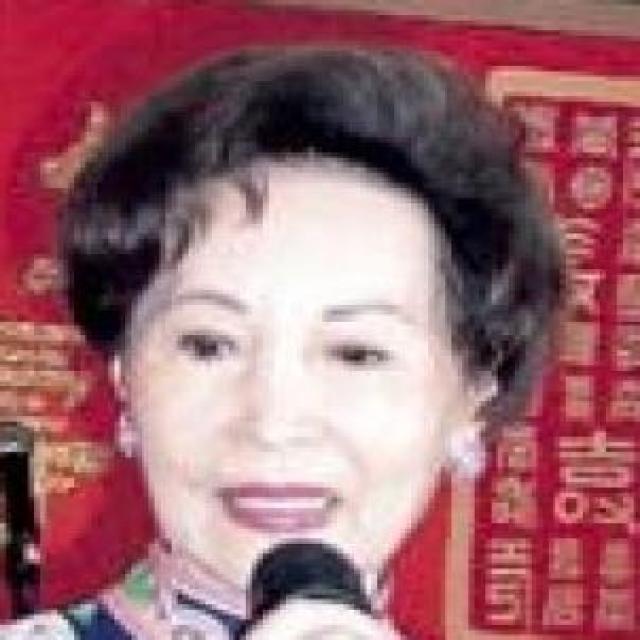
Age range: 45-64